Huangshanlong

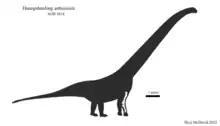
Skeletal diagram

Ren "et al." (2018) recover "Huangshanlong" as sister to "Anhuilong" and "Omeisaurus" in a clade within Mamenchisauridae exclusive of other mamenchisaurids.